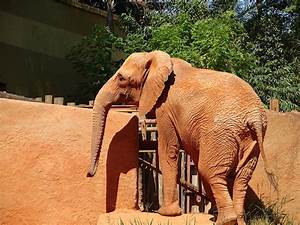
Label: elefante